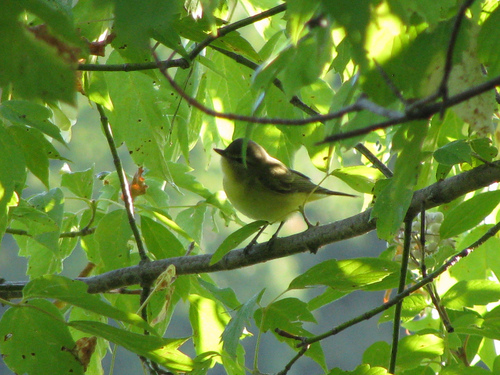
the bird has a thick belly that is yellow, and possesses a tiny bill.
bird has gry body feathers, yellow breast feather, and short beakthe chest of the small bird is bright yellow and the back of the bird is a light brown.
bird has a small beak with a brown head ,yellow breast and throat and brown and yellow wings.
this bird is white and brown in color with a sharp black beak, and black eye rings.
this bird has wings that are black with a yellow belly
this small bird has a yellow belly and breast and green rest of the body.
this bird has wings that are brown and has a yellow belly
this bird has a green crown, green primaries, and a yellow belly.
this bird has a yellow breast and a small pointed bill
Species: Philadelphia Vireo